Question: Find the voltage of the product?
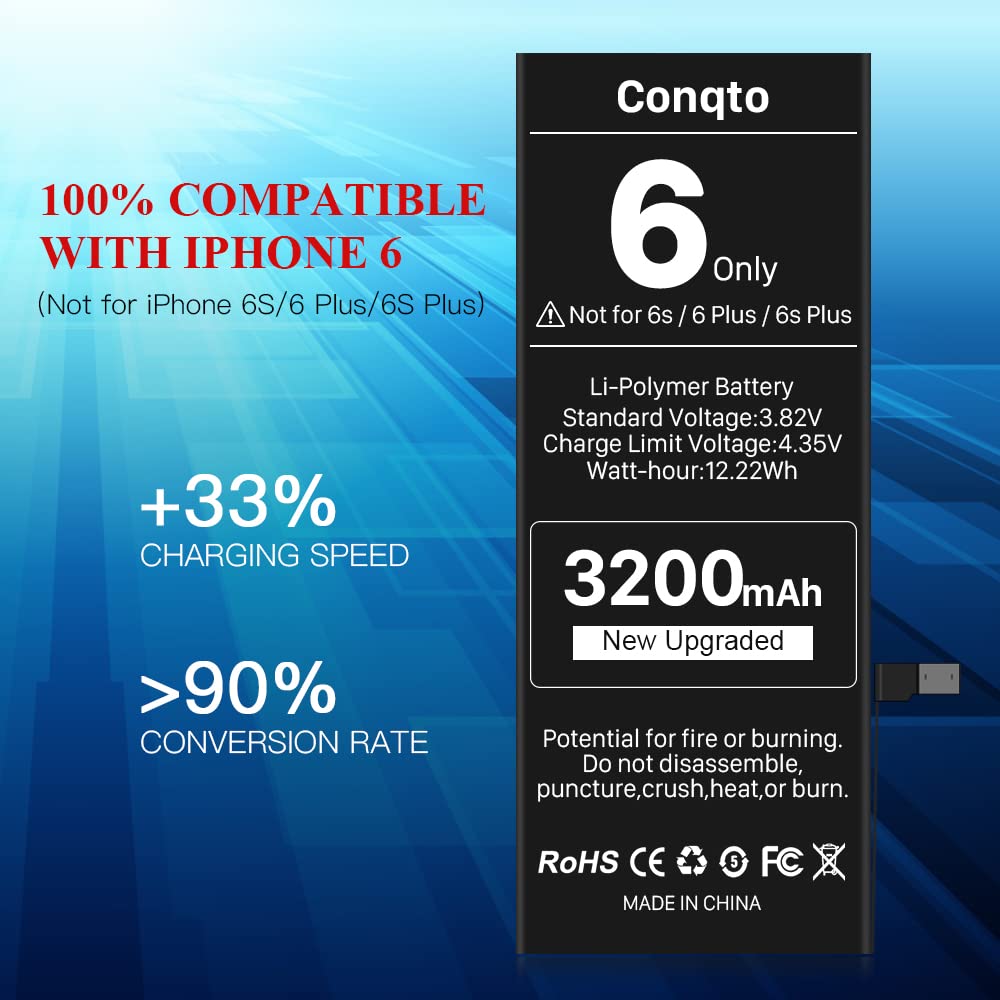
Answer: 3.82 volt